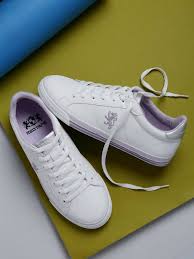
Label: Sneaker